Edna Mode

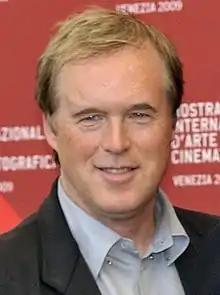

Edna Mode was created for "The Incredibles" by writer and director Brad Bird. Having watched several superhero-themed films and television shows prior to developing "The Incredibles", Bird had often found himself wondering who is responsible for making the superheroes' elaborate costumes. Bird conceived Edna upon discovering that, despite featuring characters dressed in fancy, extravagant costumes, traditional superhero films rarely offer plausible explanations as to how superheroes come to obtain these outfits, or who provides them in the first place. The director wanted to debunk the trope of muscular superheroes sewing their own costumes, finding it hard to believe that superheroes would suddenly develop a strong enough interest in fashion and textiles to design their own outfits. Therefore, Bird decided that if the world was populated with superheroes, there would naturally also be people responsible for designing their costumes who must also have a background in science and engineering, thereby envisioning Edna as a scientist and technical genius in addition to being a fashion designer. The director elaborated, "The way I saw it, the costumes had to be created by somebody with a scientific and engineering background", thus conceiving Edna as "a half-German, half-Japanese, tiny powerhouse of a character".